Frederic Edwin Church

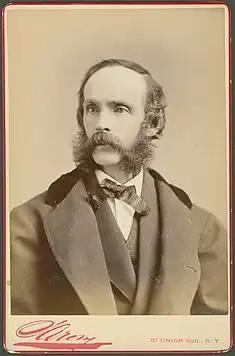
Cabinet card of Church by Napoleon Sarony

Church's friendship with Isaac Israel Hayes, a prominent arctic explorer, stimulated the artist's interest in the arctic regions. In 1859, Church and his good friend Rev. Louis Legrand Noble traveled to Newfoundland and Labrador. The journey was chronicled in Noble's book "After Icebergs with a Painter" (1861), published shortly before Church's painting "The Icebergs" went on display.